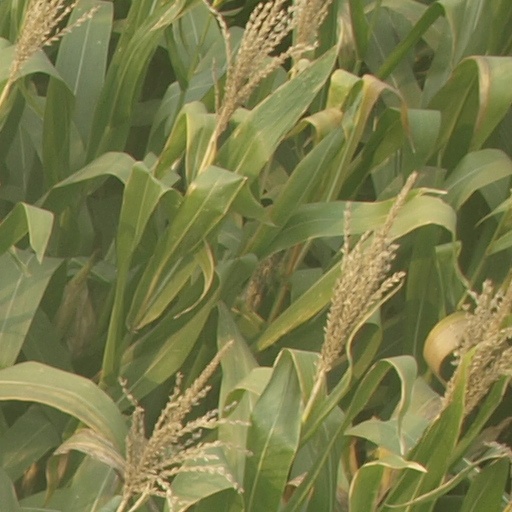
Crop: maize; corn